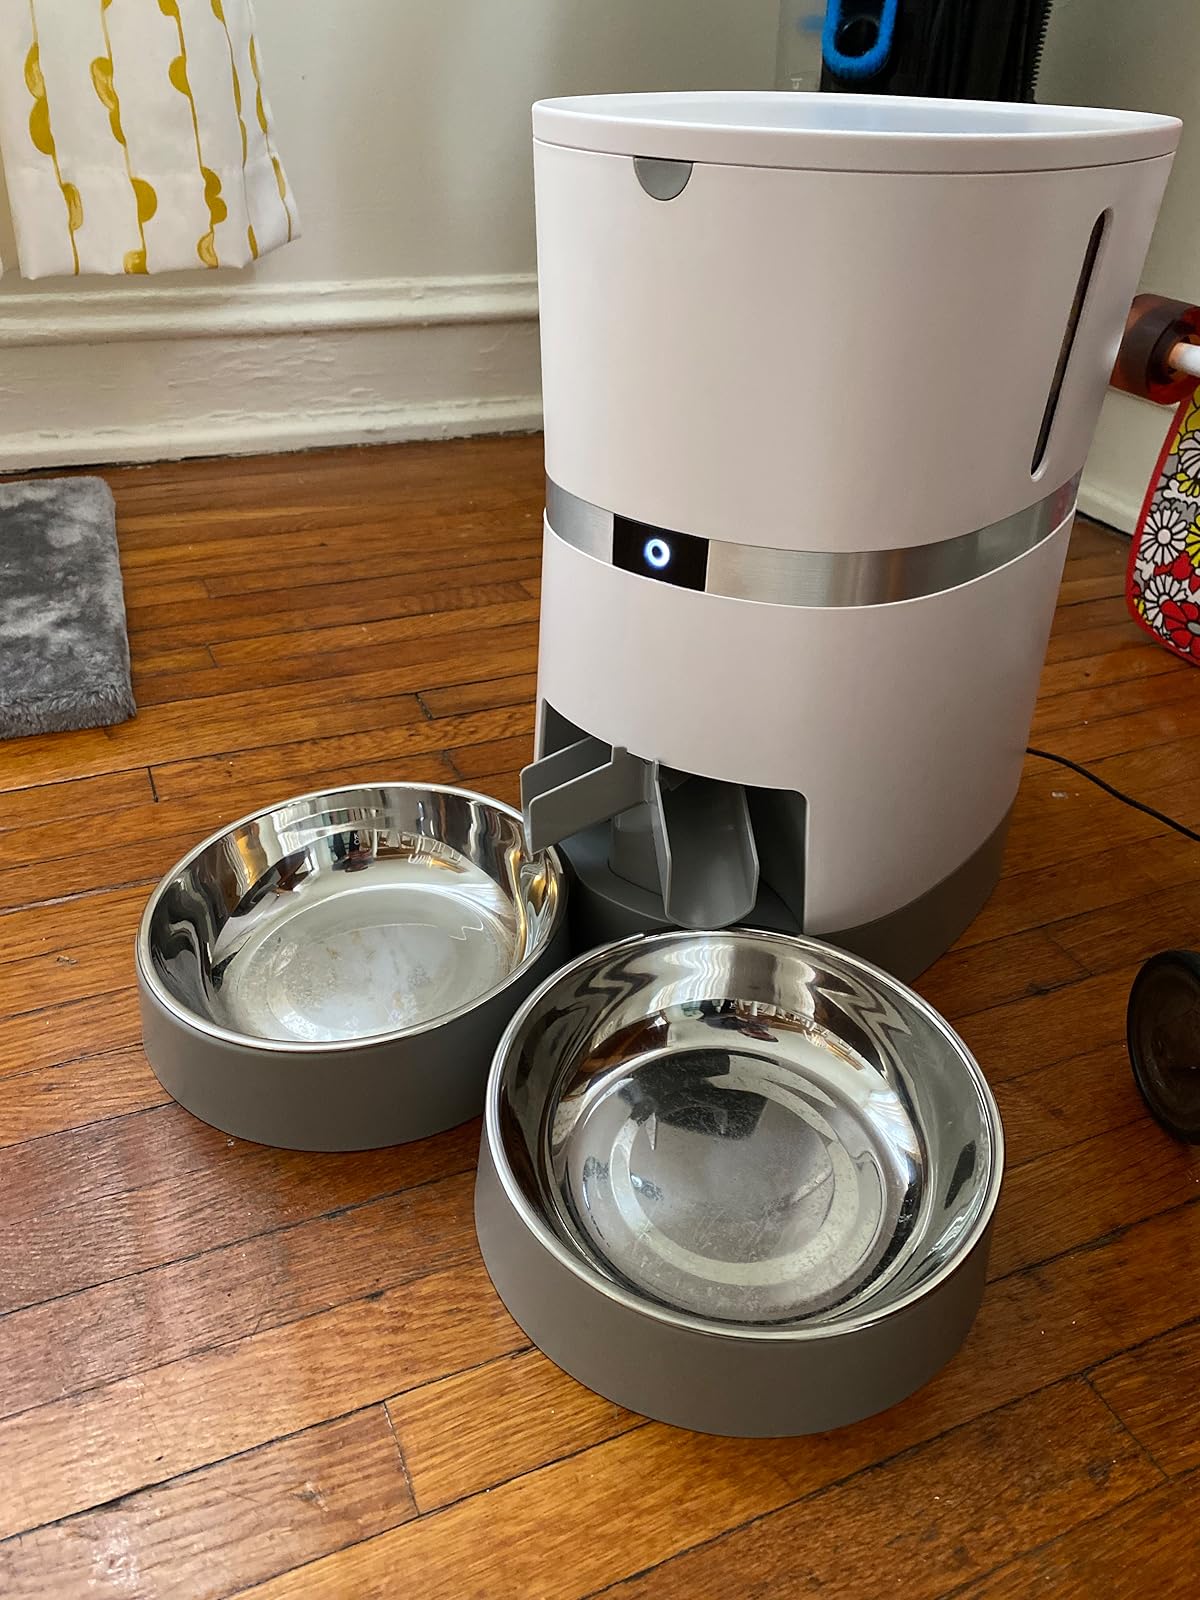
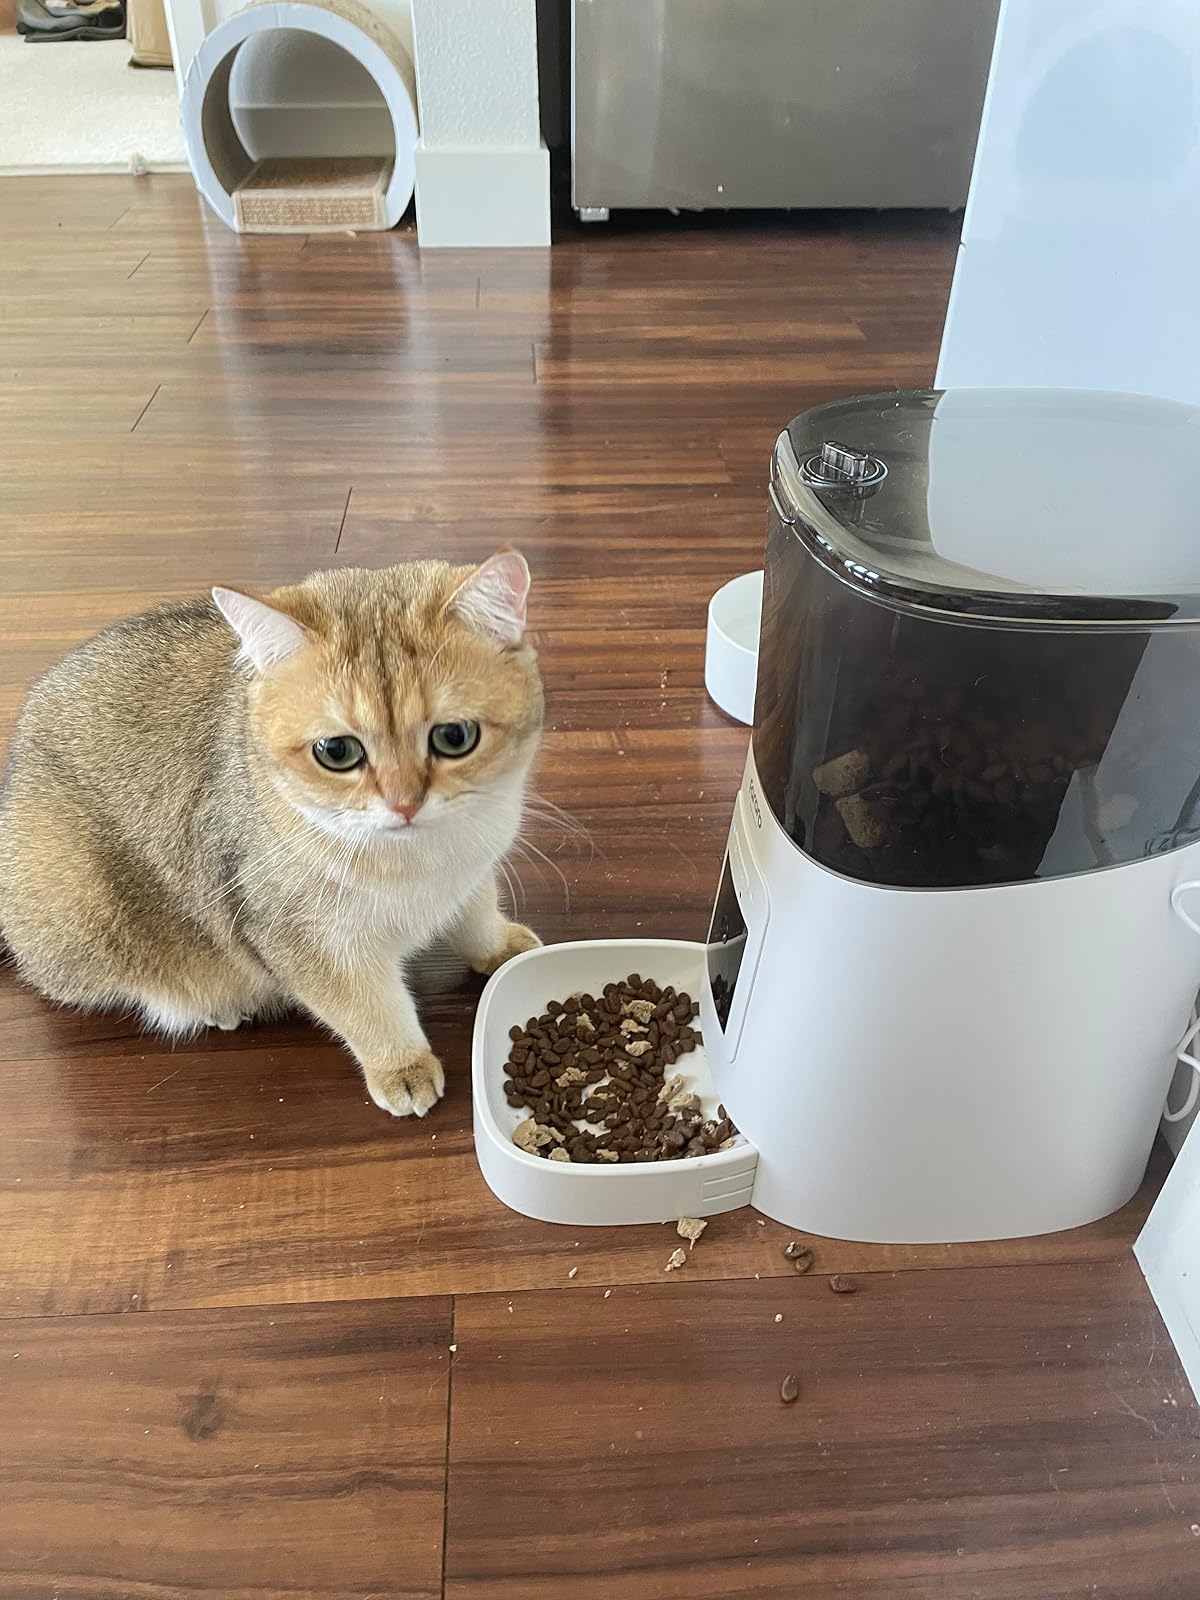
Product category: items_feeder
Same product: no